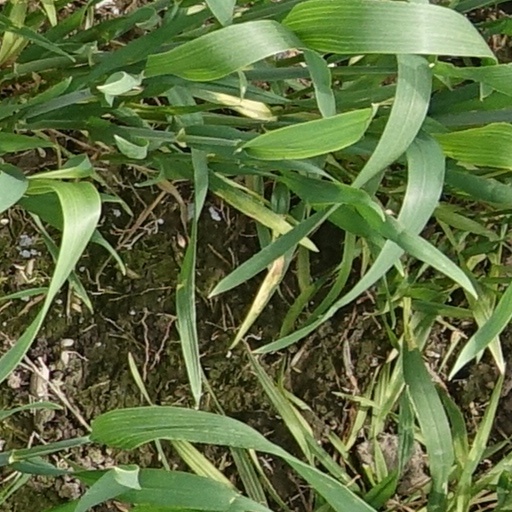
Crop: wheat